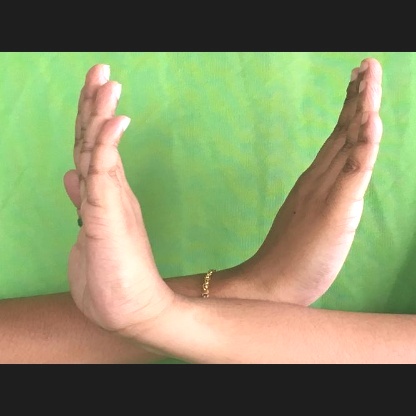
Mudra: Swastikam